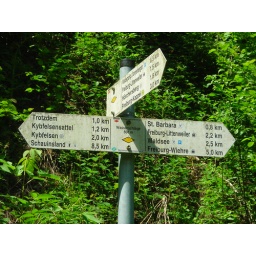
signs in the forest